Masahiro Kōmura

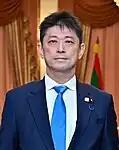
Kōmura in 2023

is a Japanese politician serving as a member of the House of Representatives since 2017. He is the son of Masahiko Kōmura.